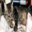
Label: cat